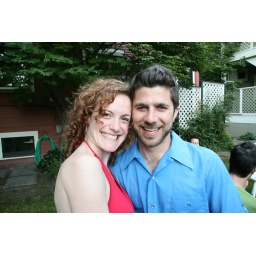
In the background are the red house and the grey house, the other two houses in my association that share the backyard.